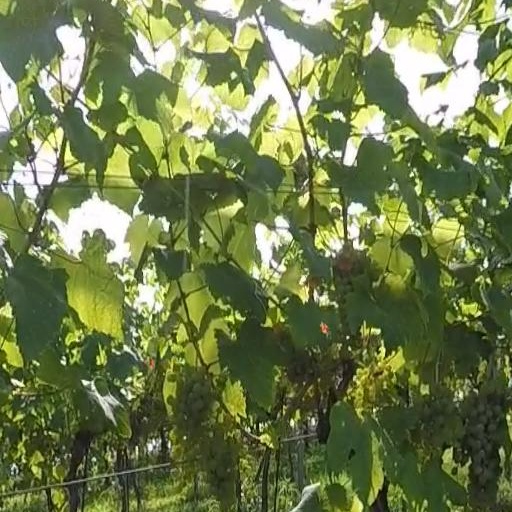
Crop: grape